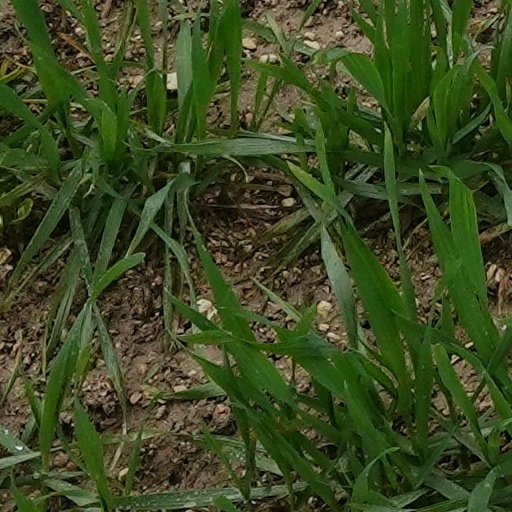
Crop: wheat